Edward Boscawen

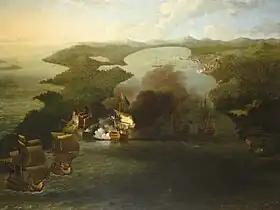

During the siege, Boscawen was ordered with Sir Charles Knowles to destroy the forts. The task took three weeks and 122 barrels of gunpowder to accomplish but the British levelled the forts surrounding the town. Vernon's achievement was hailed in Britain as an outstanding feat of arms and in the furore that surrounded the announcement the patriotic song "Rule, Britannia" was played for the first time. Streets were named after Porto Bello throughout Britain and its colonies. When the fleet returned to Port Royal, Jamaica "Shoreham" had been refitted and Boscawen resumed command of her.